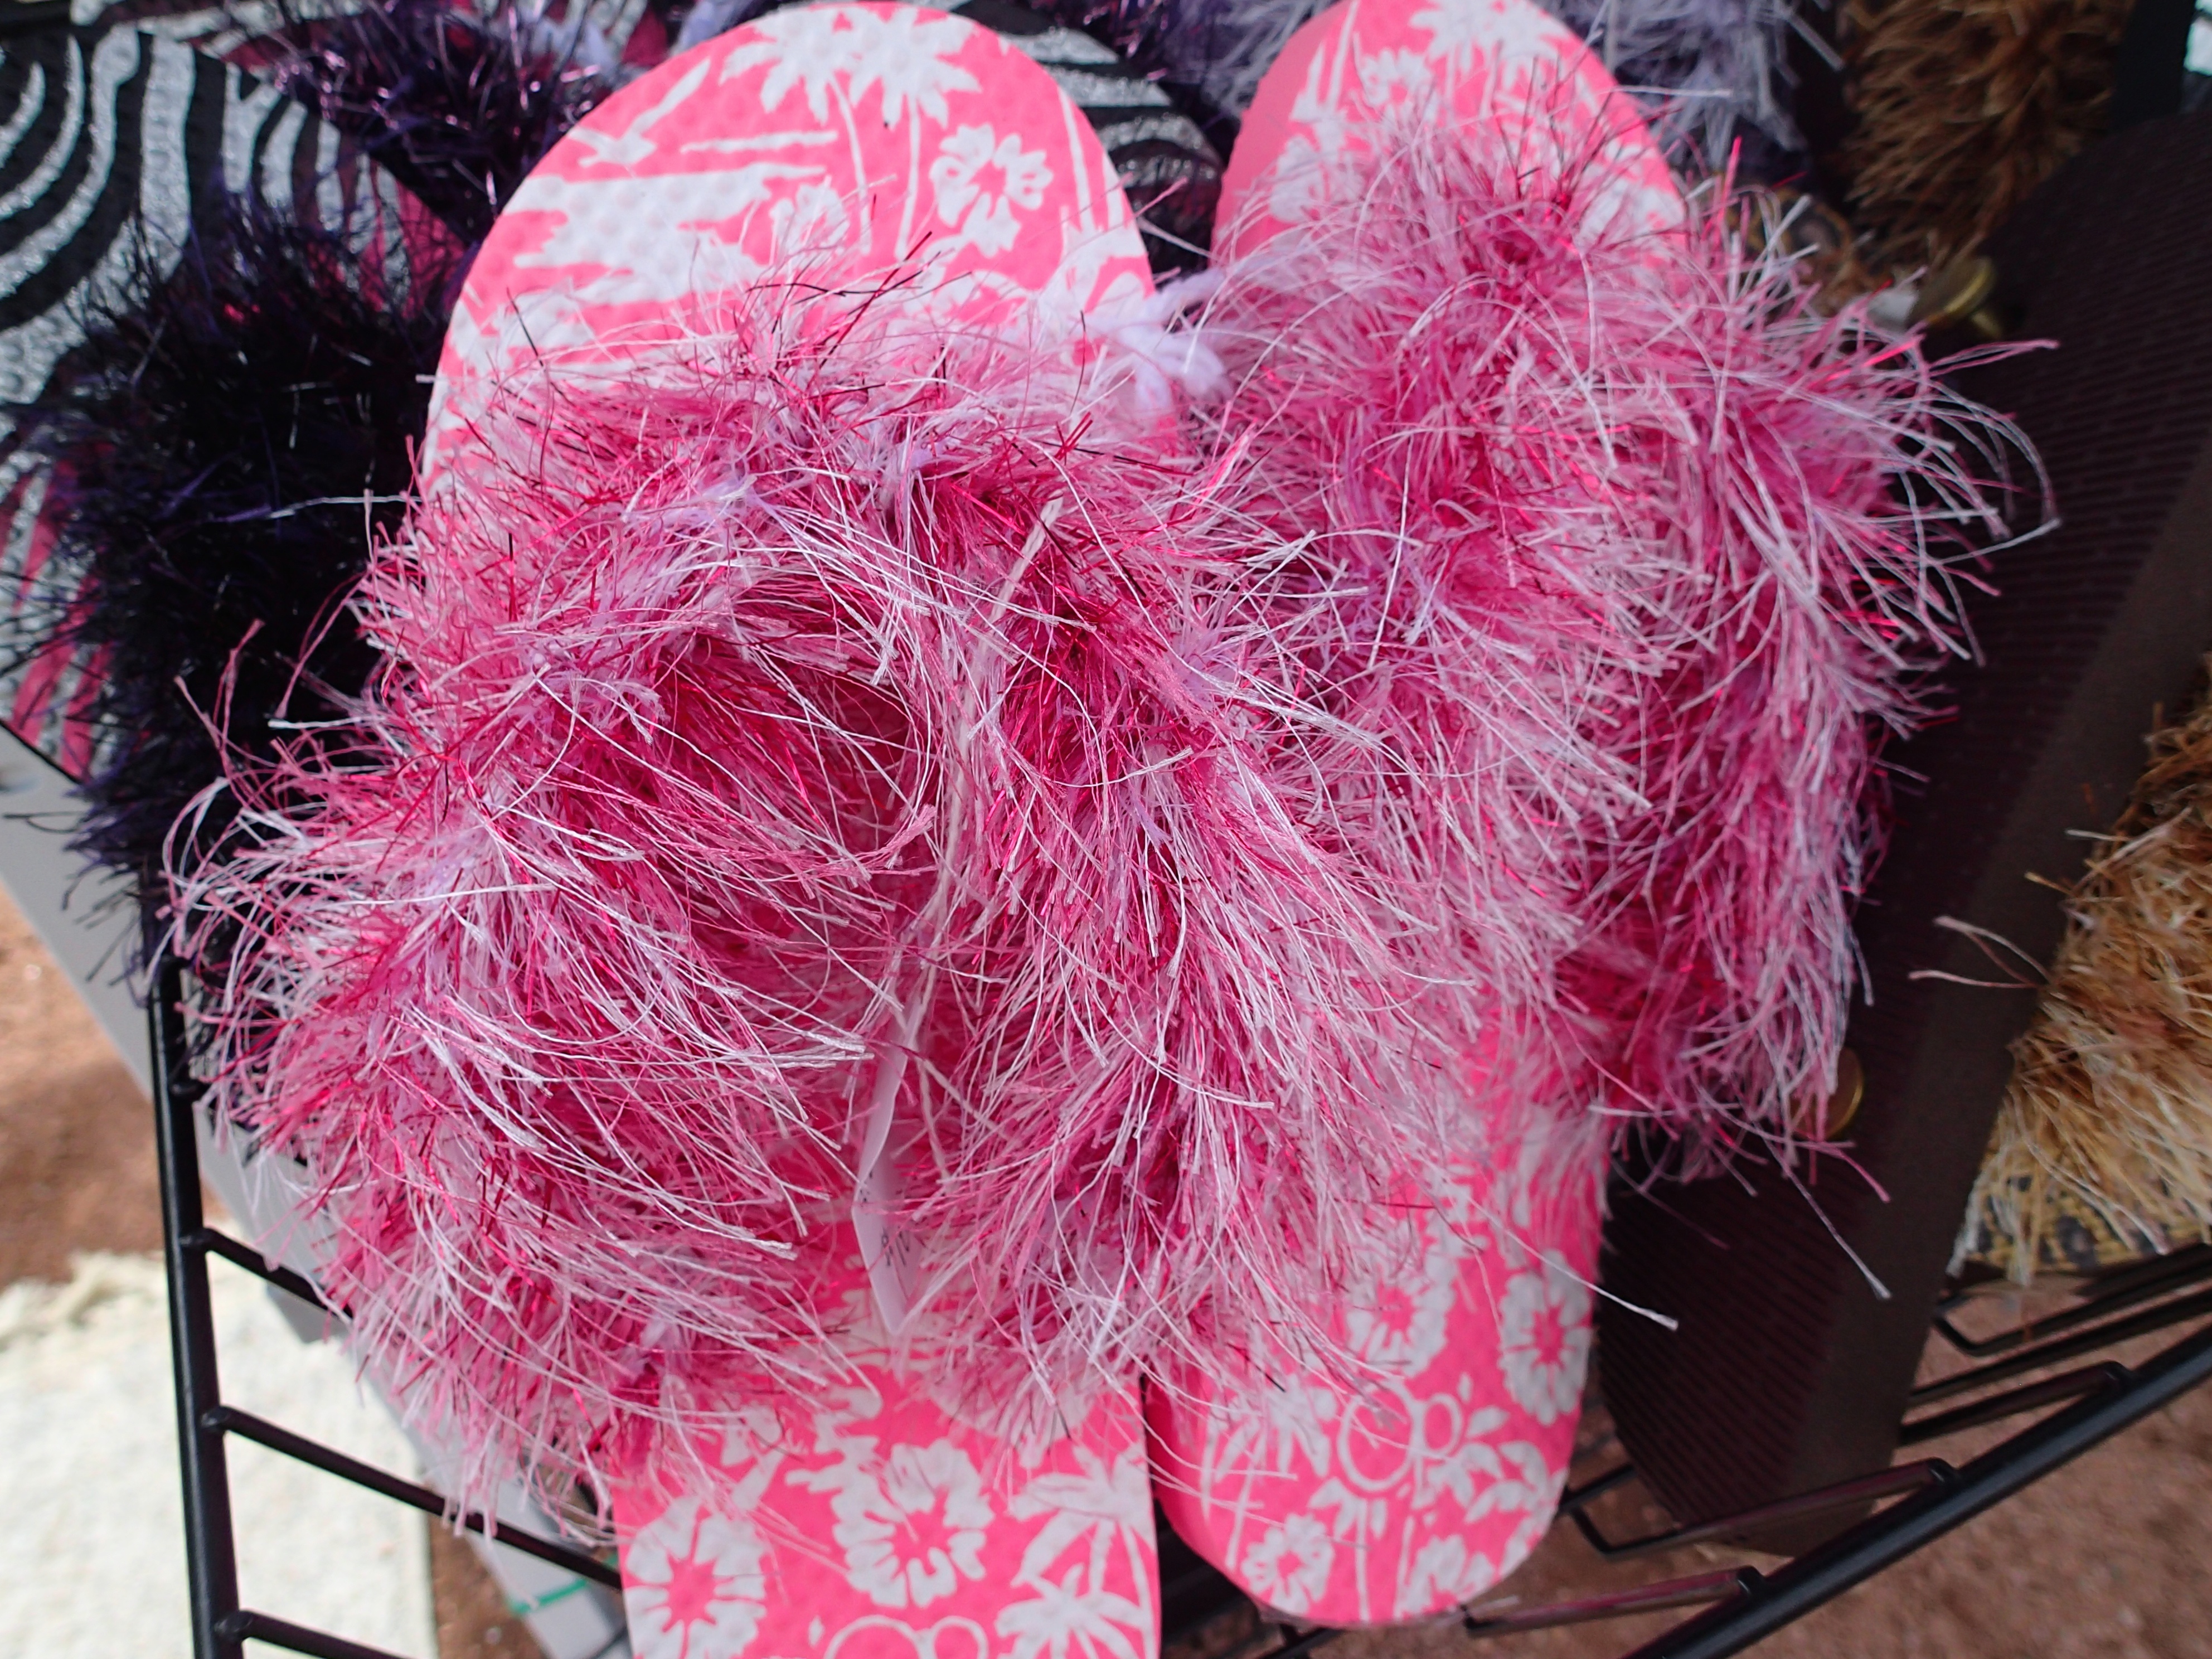
bird, fur, pink, material, thread, textile, magenta, pon, fashion accessory